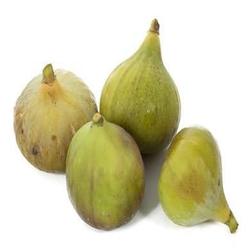
Label: Fig